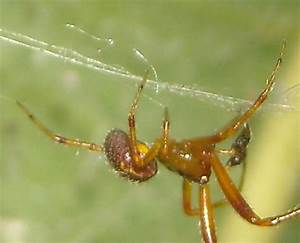
Label: ragno